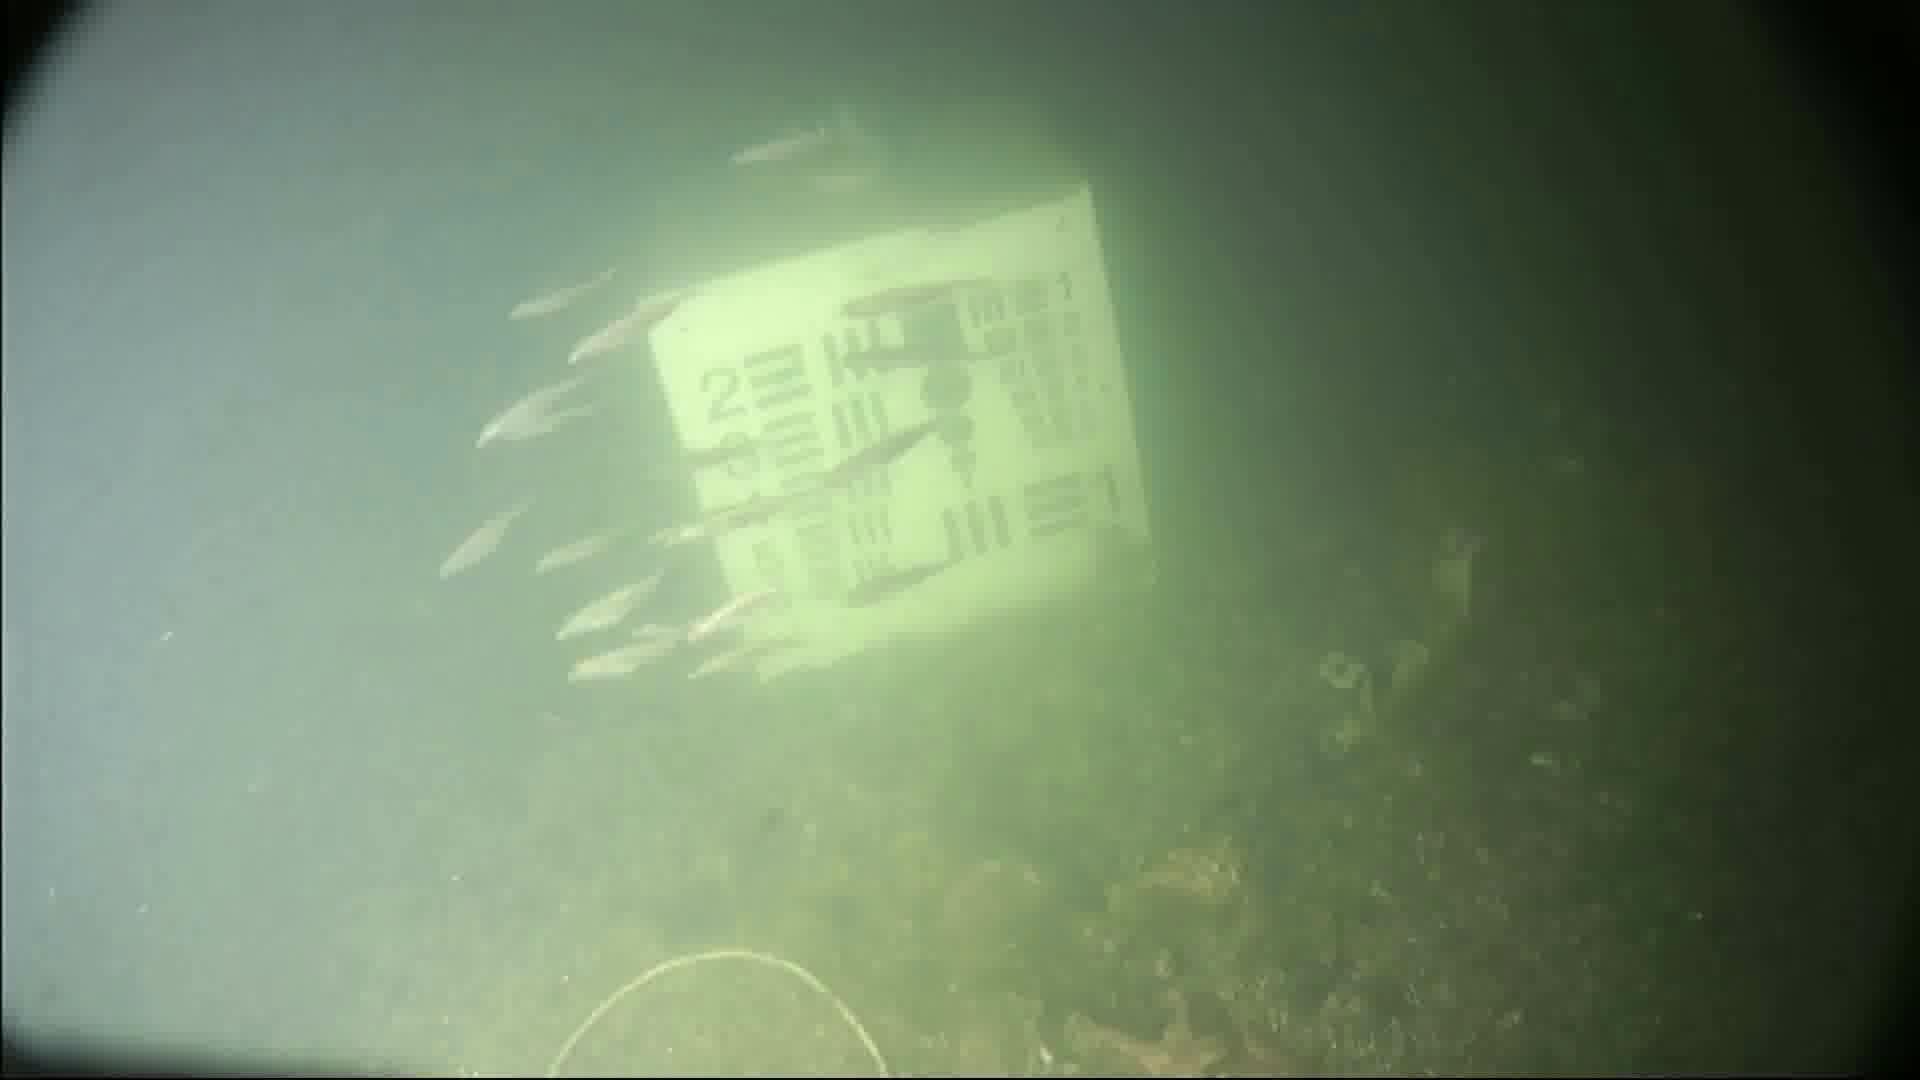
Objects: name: small_fish
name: starfish